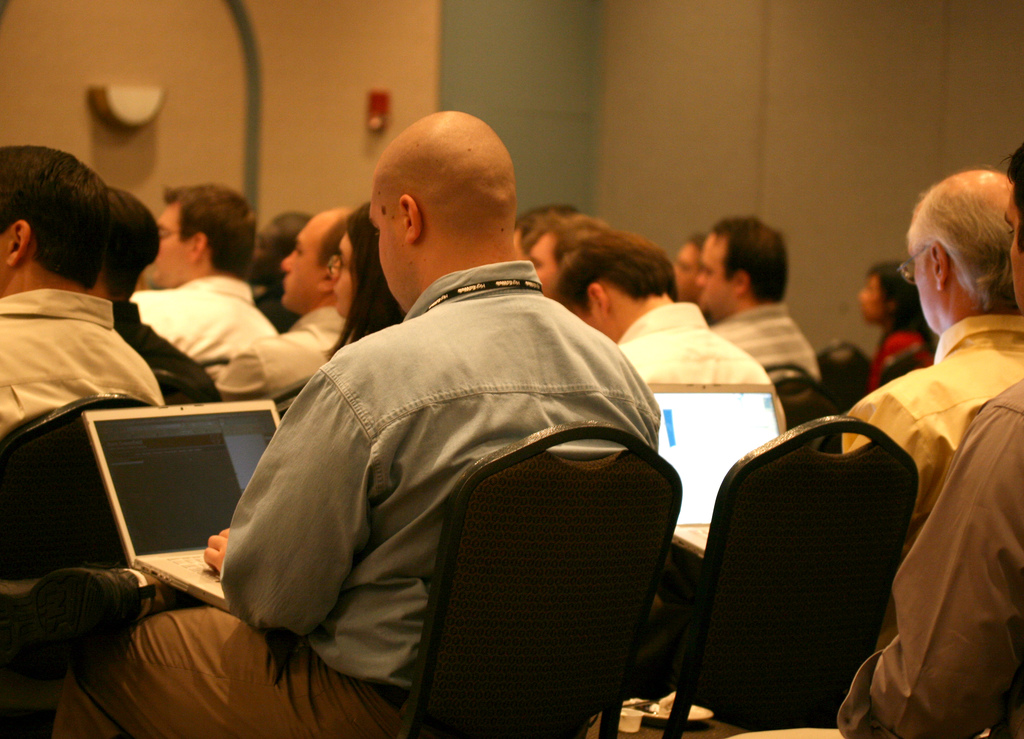
question: 手前の空間は何ですか？
answer: 室内

question: 手前に居る生き物は何ですか？
answer: 男性

question: 手前の男性は何を操作していますか？
answer: ノートパソコン

question: 室内にあるノートパソコンはいくつですか？
answer: 2台

question: 手前の男性はどんな髪型ですか？
answer: スキンヘッド

question: 手前の男性の上着は何色ですか？
answer: 灰色

question: 手前の男性は何に座っていますか？
answer: 椅子

question: 手前の男性が座っている椅子は何色ですか？
answer: 黒色